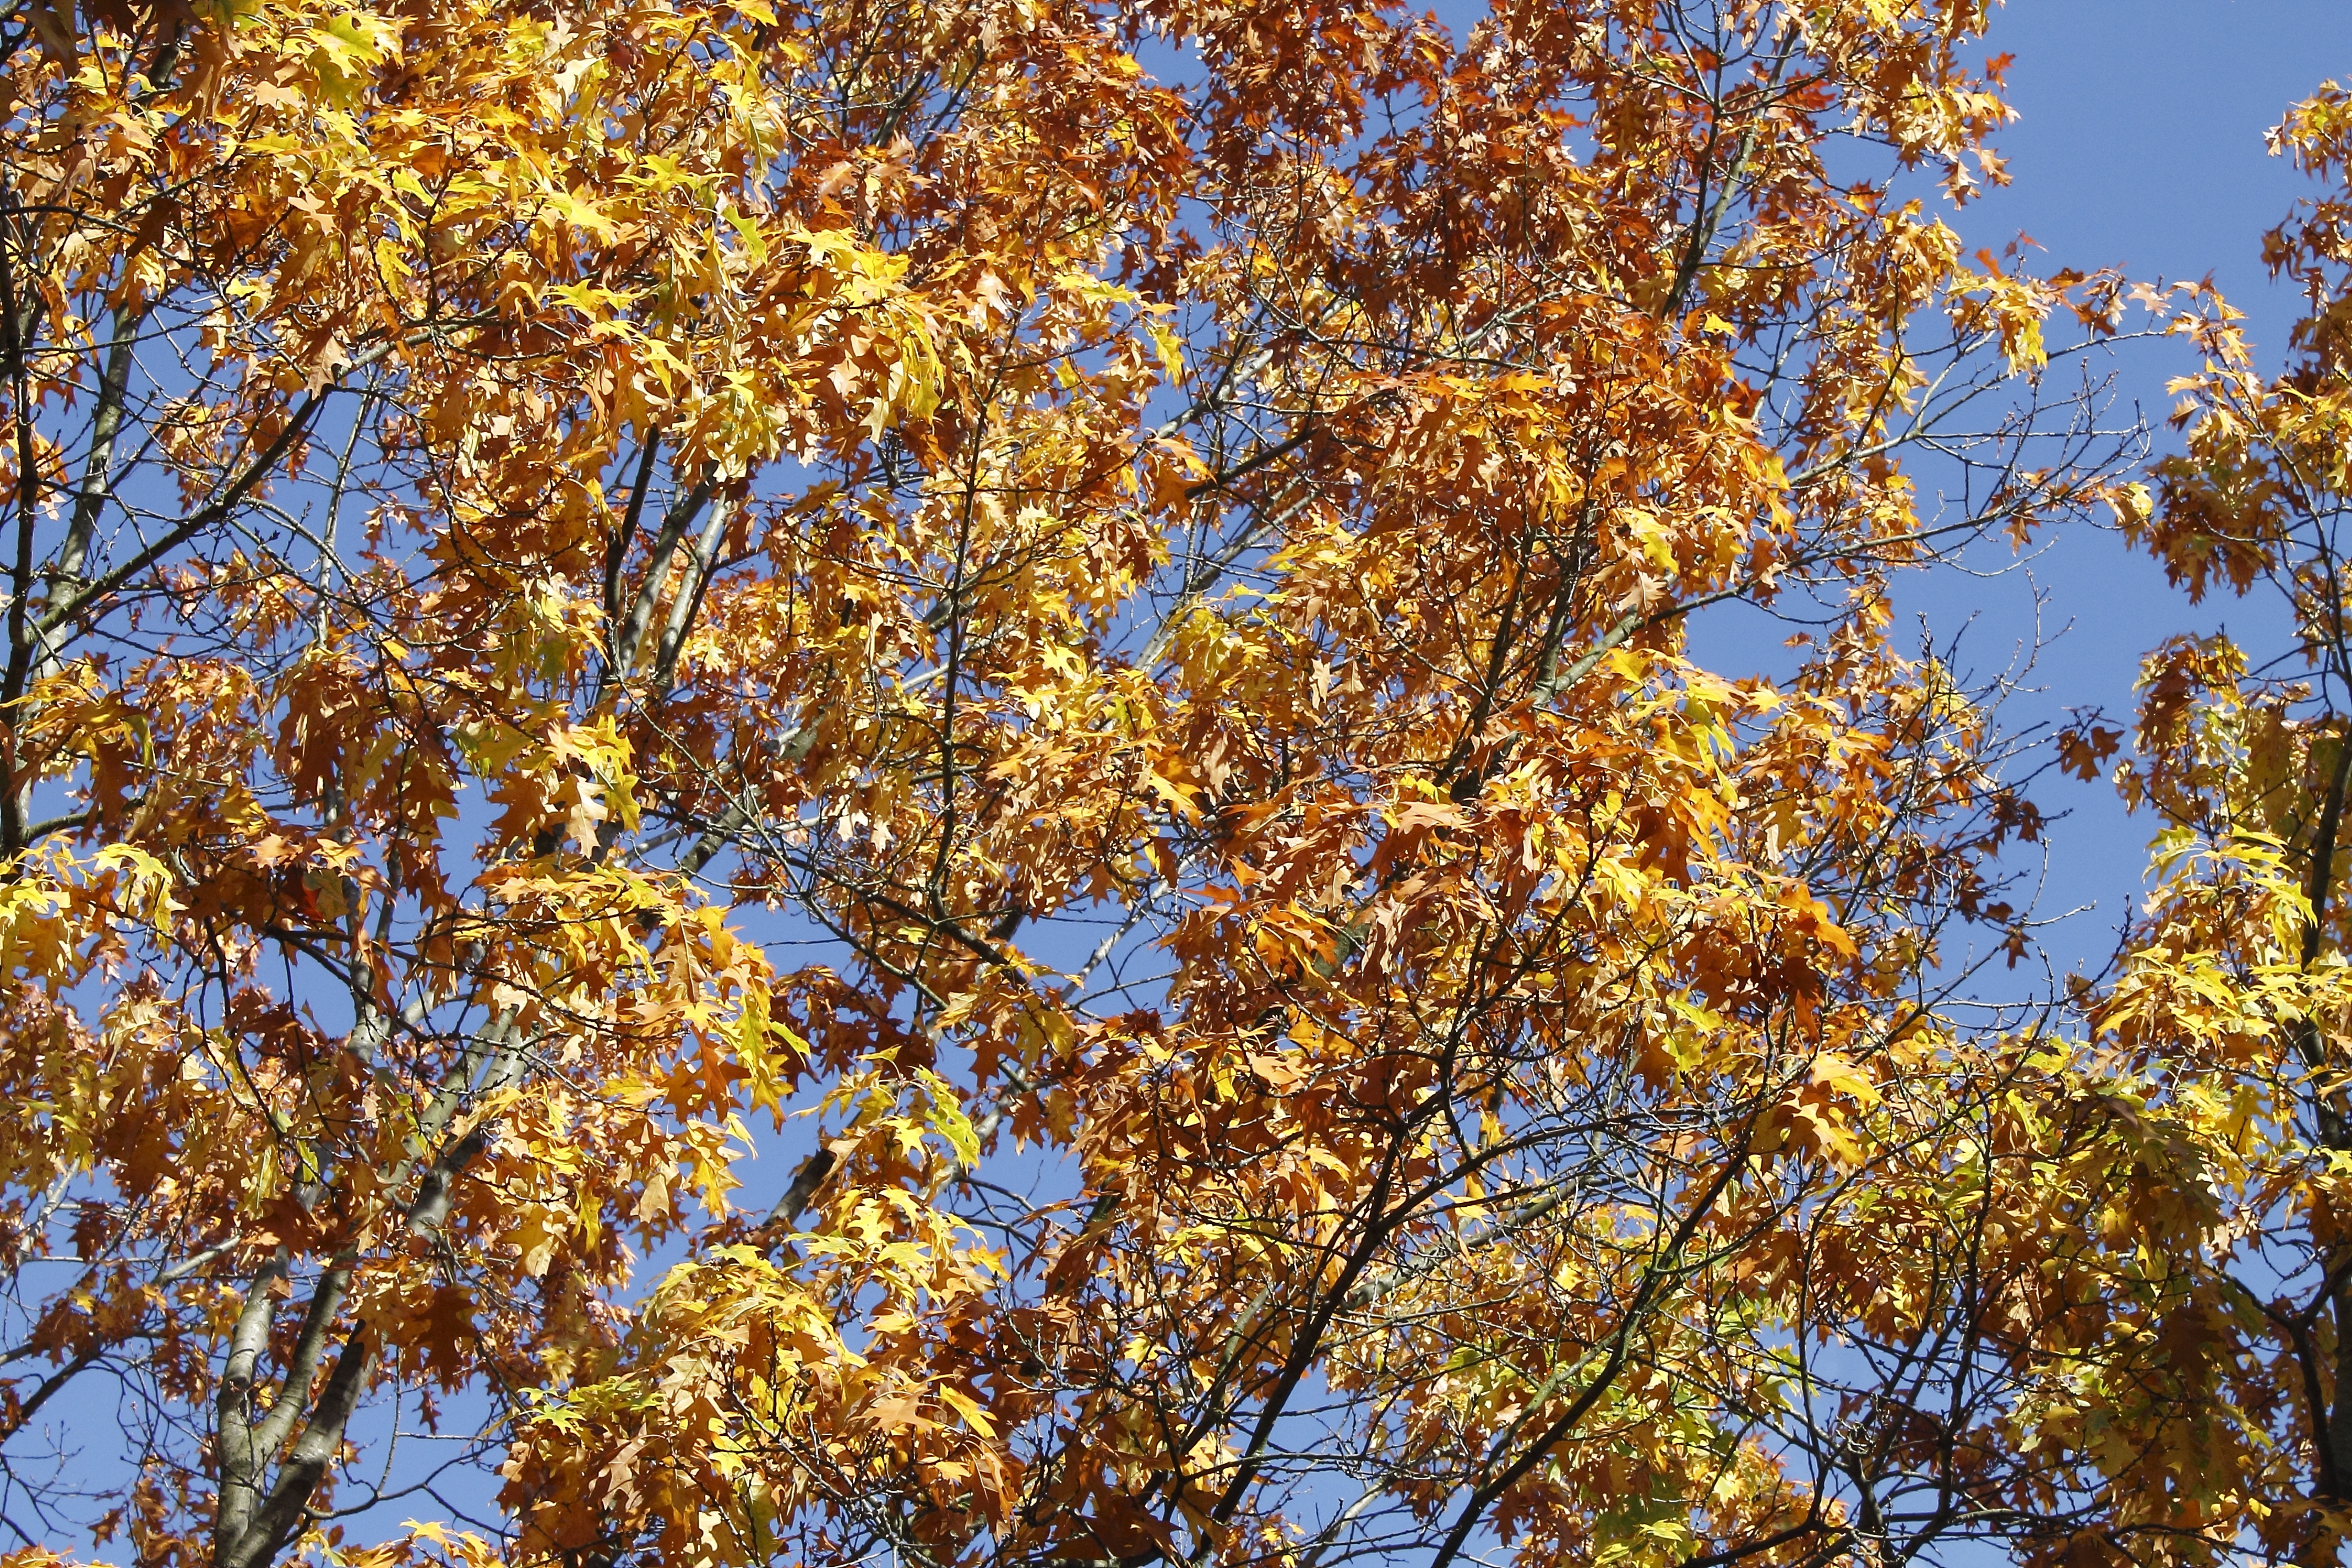
tree, branch, plant, sunlight, leaf, flower, autumn, season, leaves, deciduous, october, time of year, flowering plant, woody plant, land plant